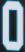
Number: 0